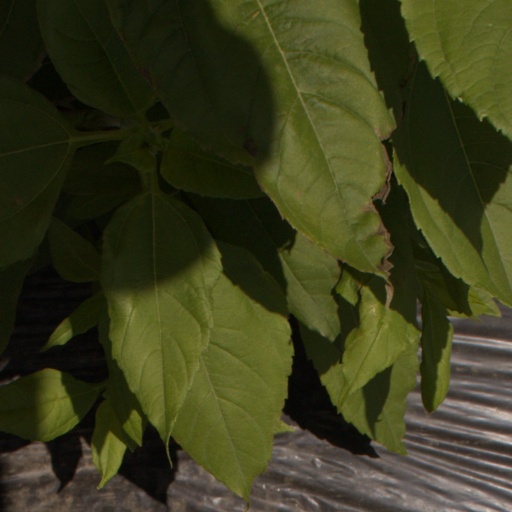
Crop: Jerusalem artichoke